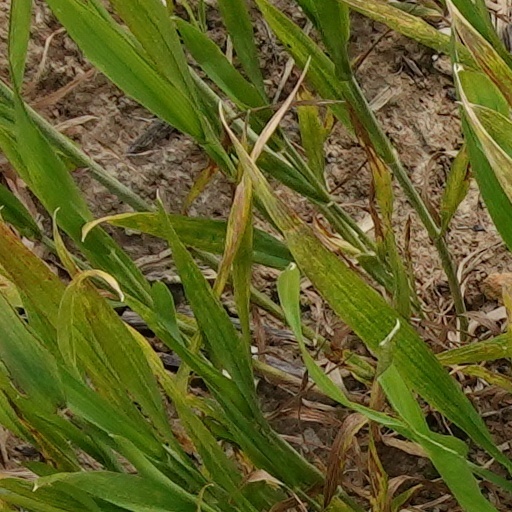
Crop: wheat